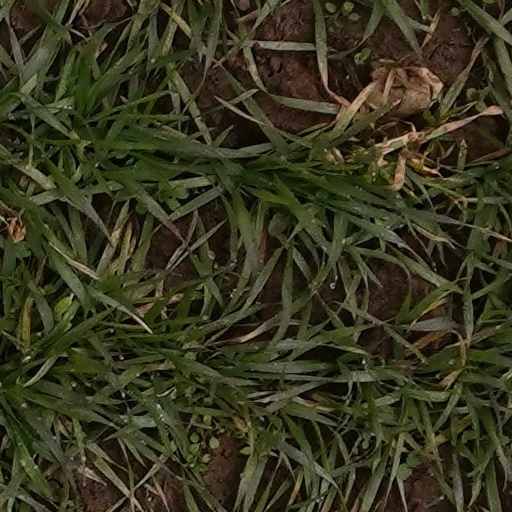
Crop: wheat